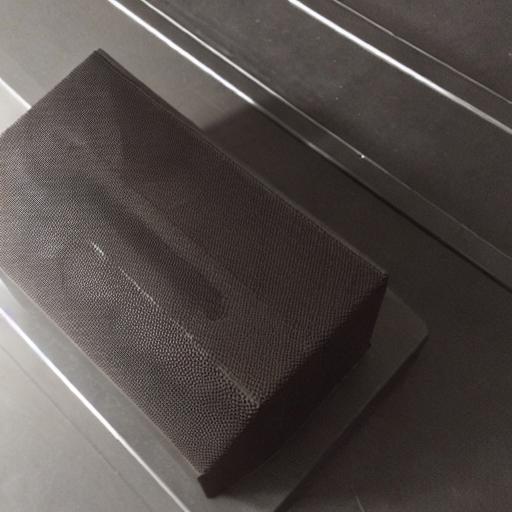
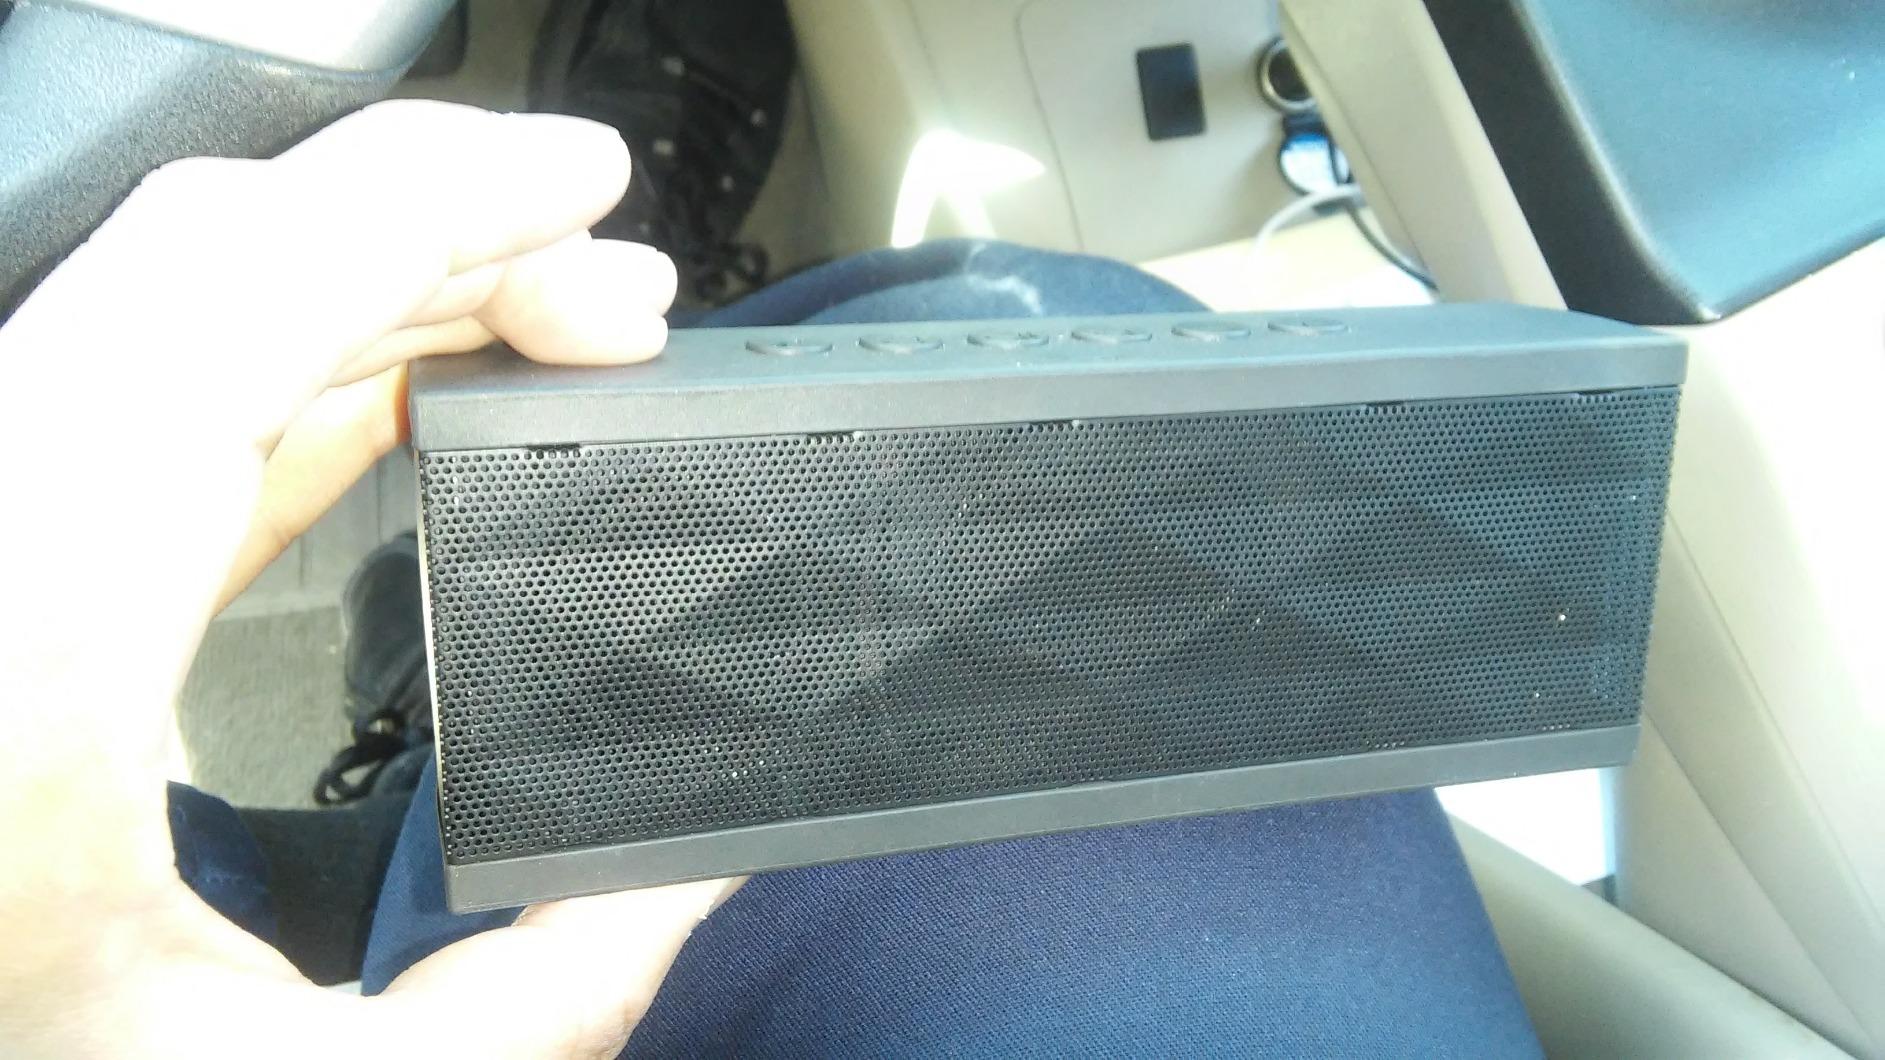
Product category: speaker
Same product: no